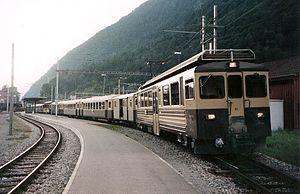
Les chemins de fer de l'Oberland bernois sont une entreprise ferroviaire suisse qui exploite un réseau à voie étroite dans le canton de Berne, reliant les stations touristiques de Grindelwald et Lauterbrunnen avec la gare d'Interlaken Ost.